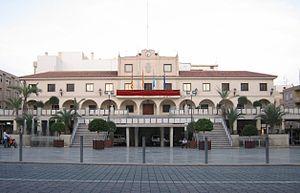
Guardamar del Segura est une commune d'Espagne de la province d'Alicante dans la Communauté valencienne. Elle est située dans la comarque de la Vega Baja del Segura et dans la zone à prédominance linguistique valencienne. Sa population est de près de 17 000 habitants.